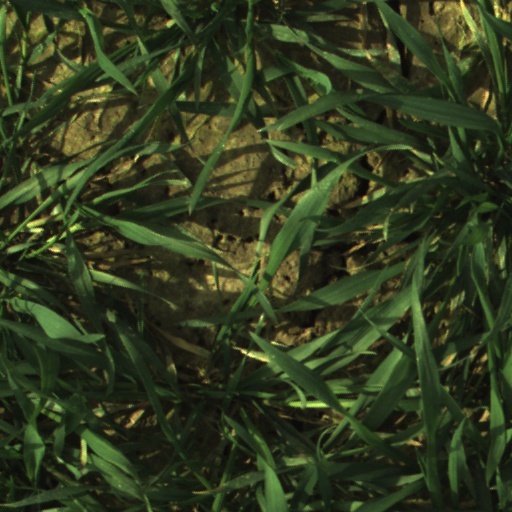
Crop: wheat